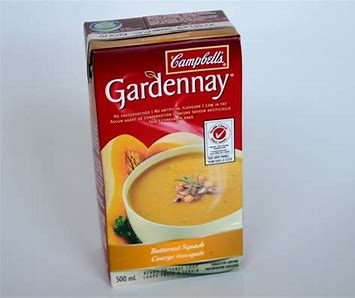
Label: cardboard